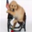
Label: dog